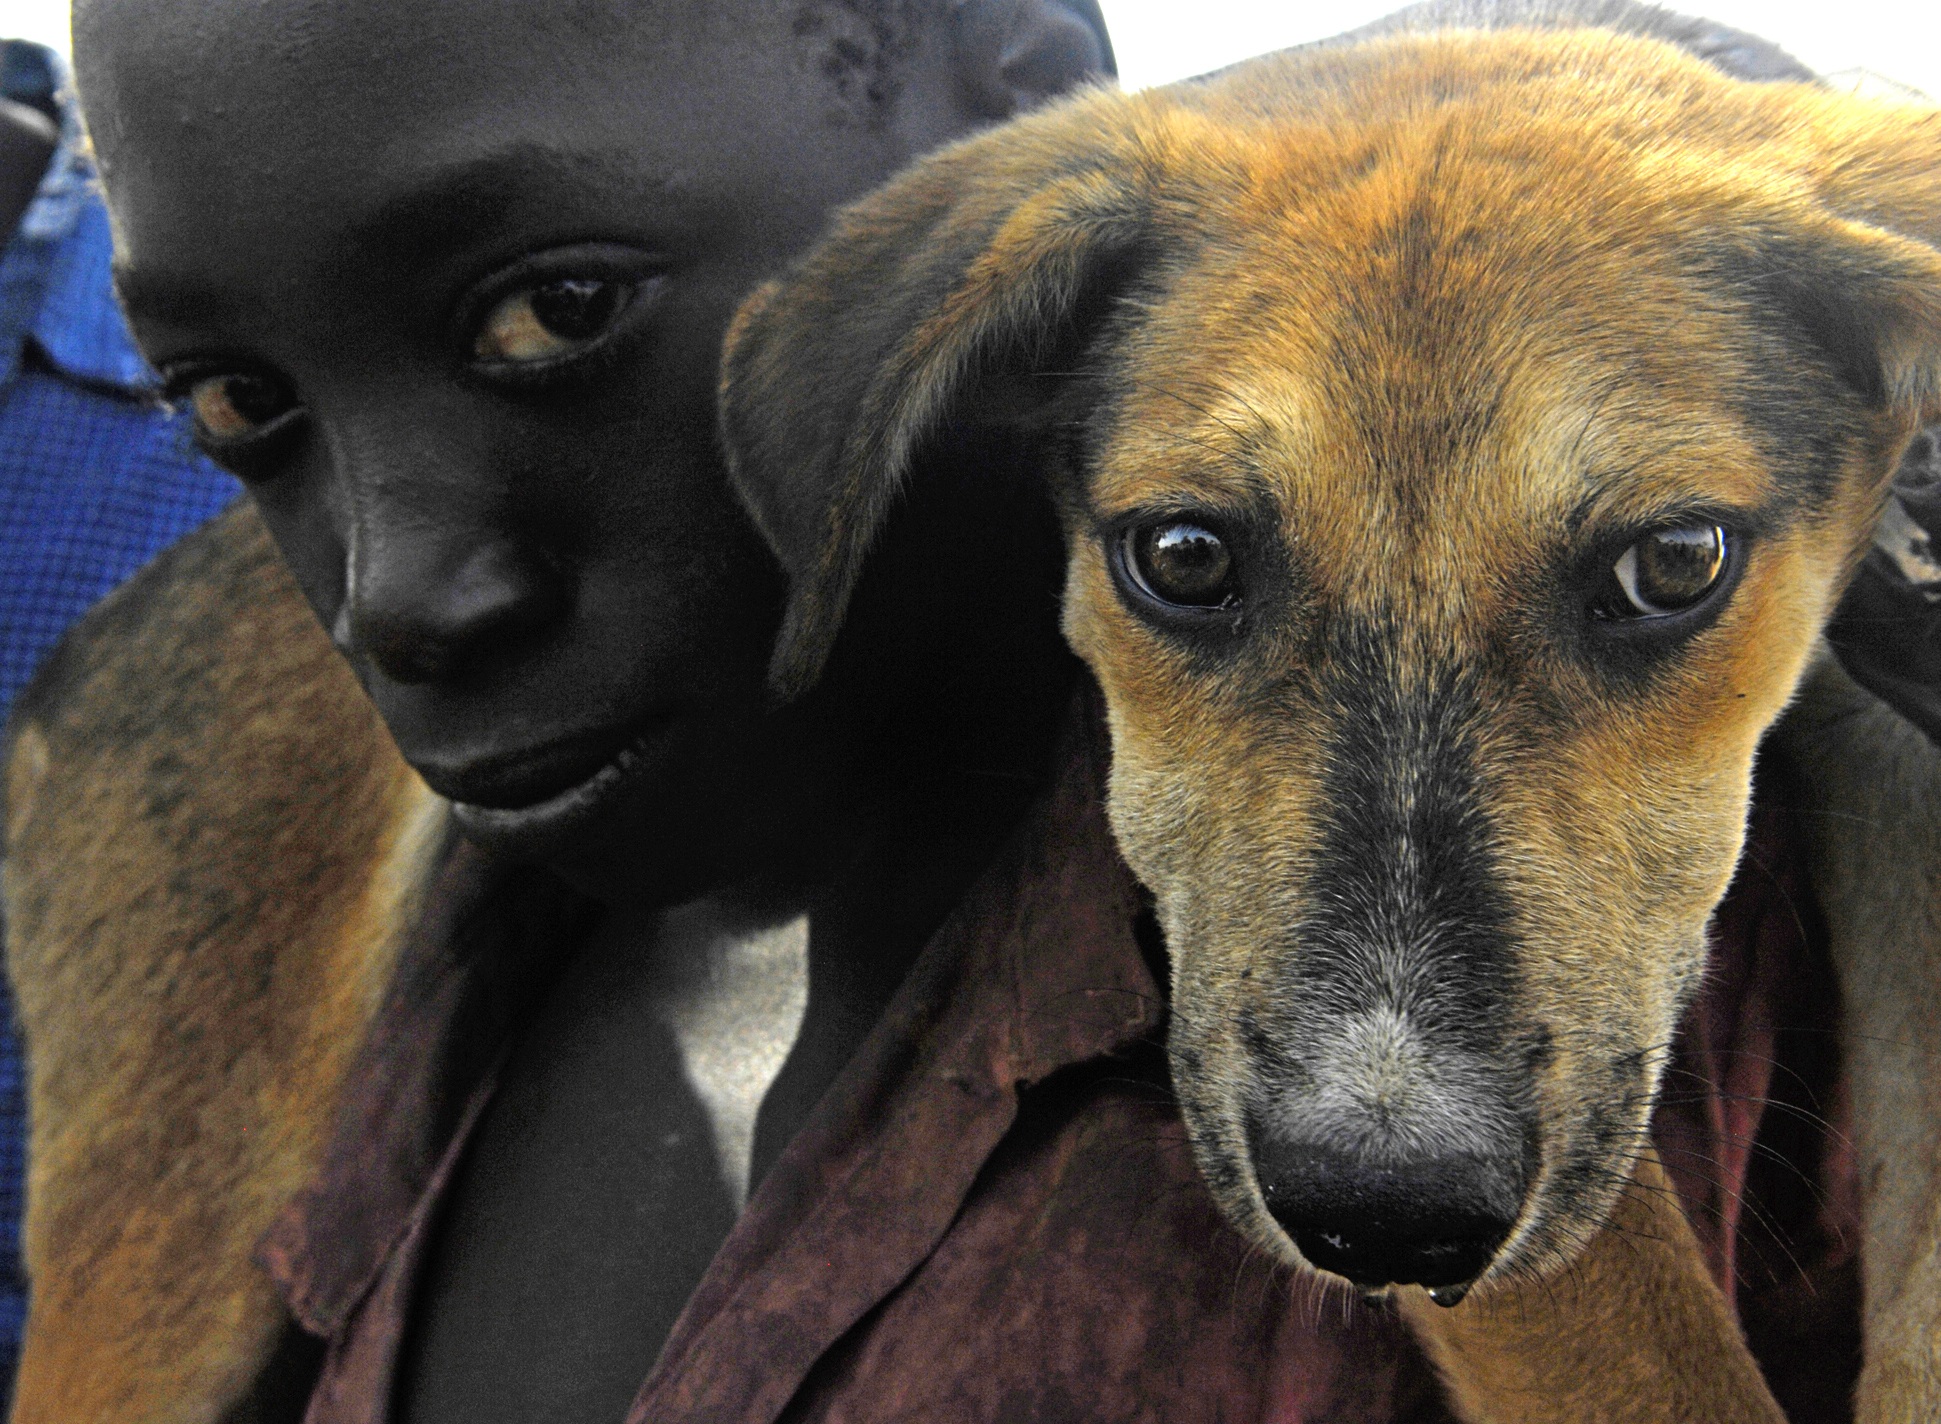
boy, puppy, dog, animal, canine, male, pet, portrait, mammal, child, hound, friends, vertebrate, dog breed, bond, juvenile, veterinarian, companion, treatment, vet, street dog, dog like mammal